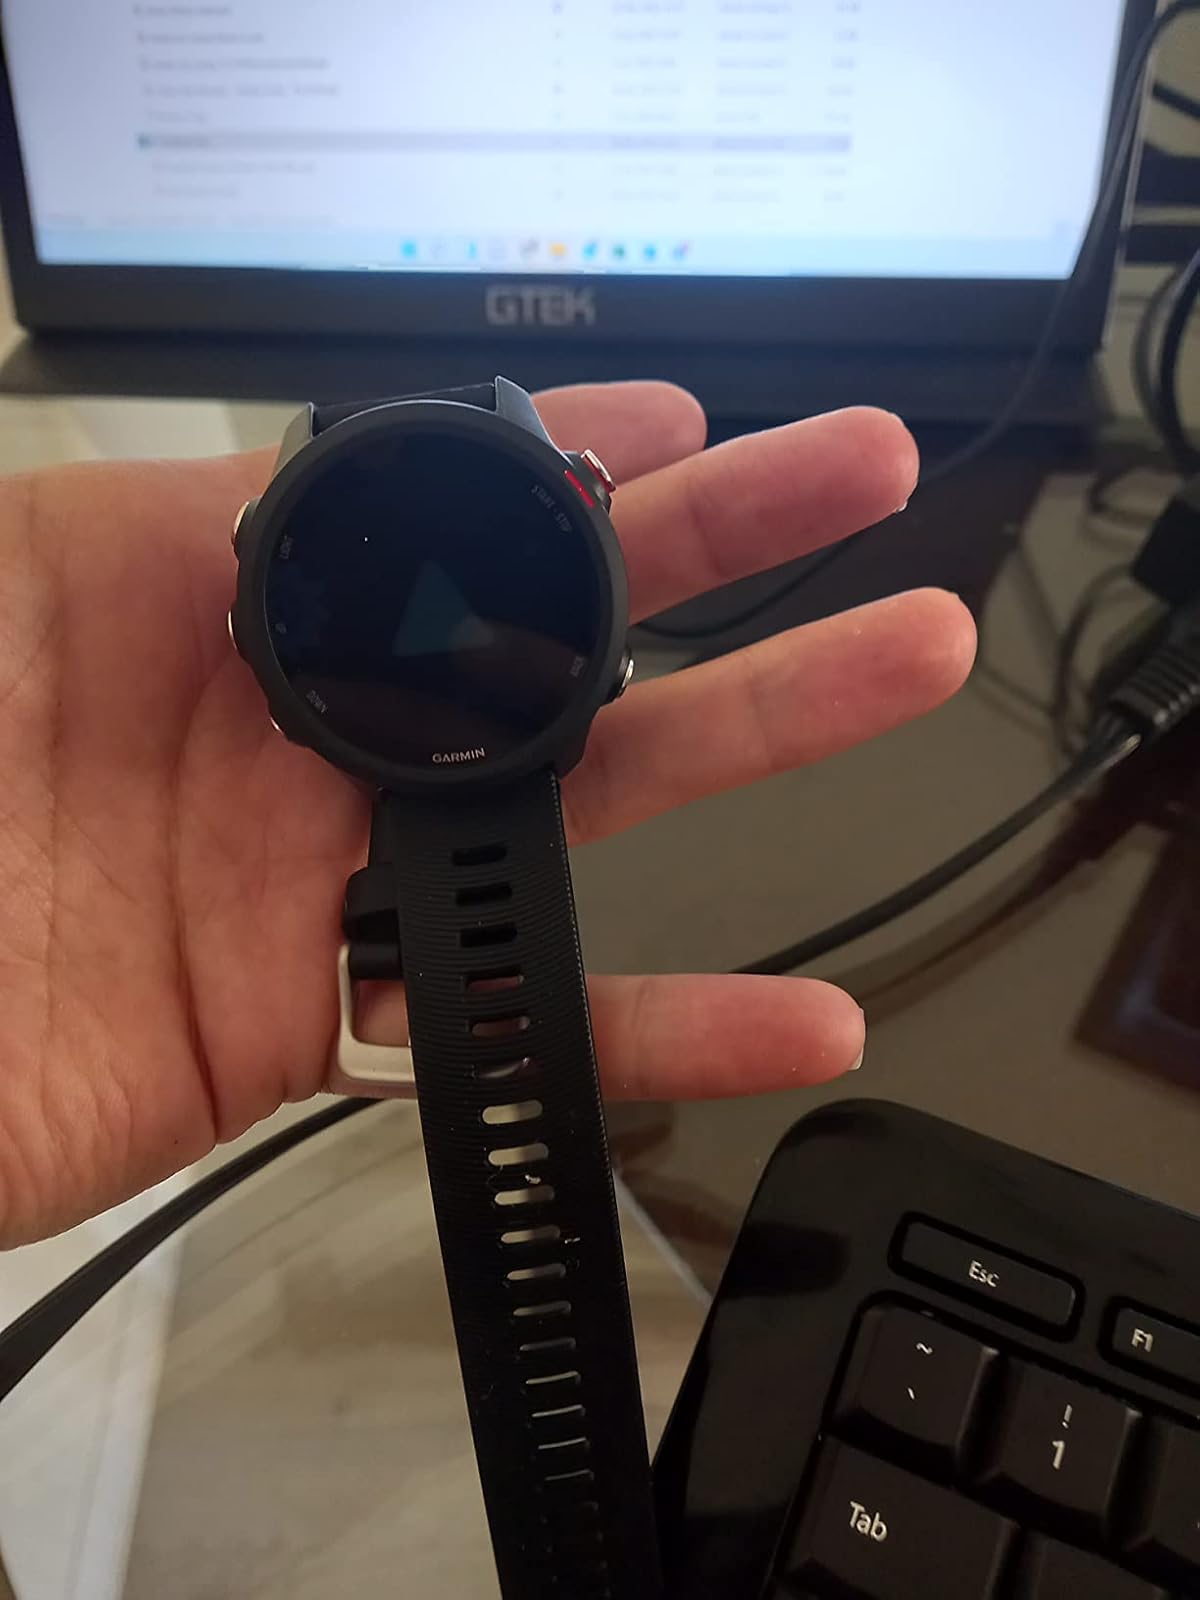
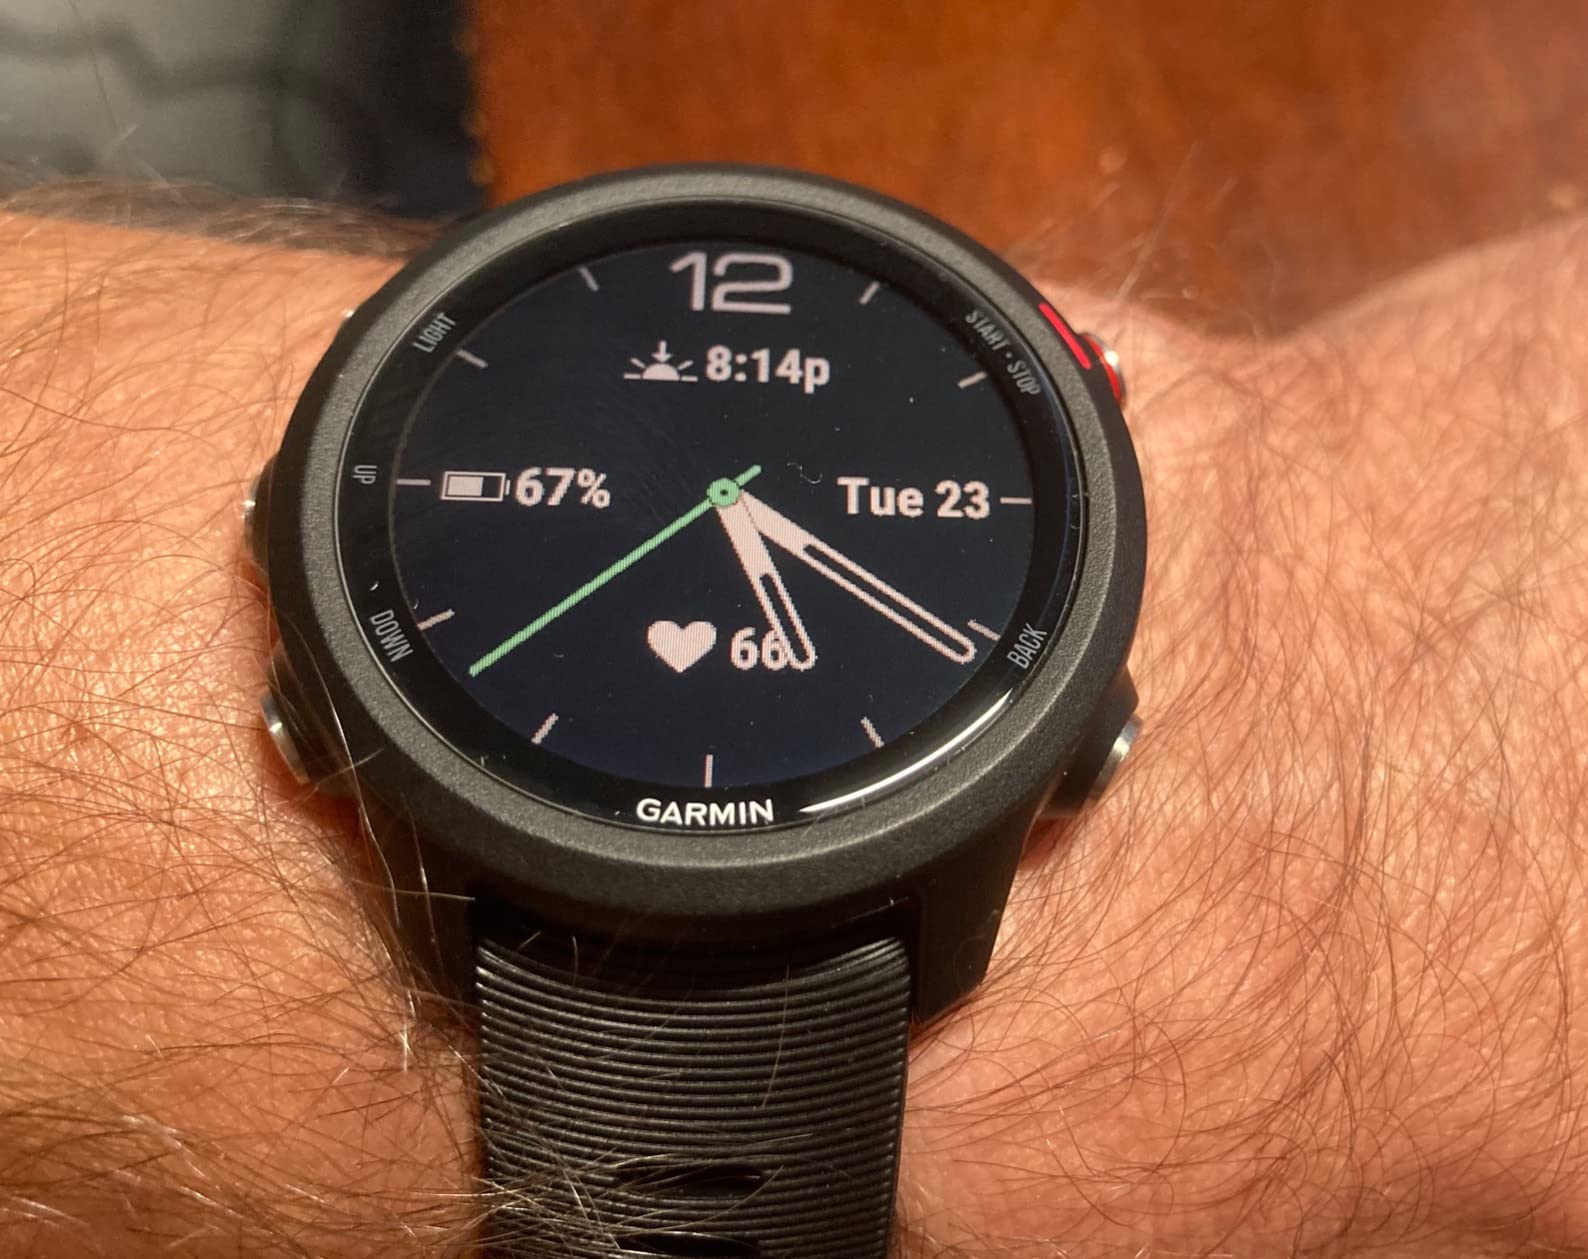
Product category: smartwatch
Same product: yes